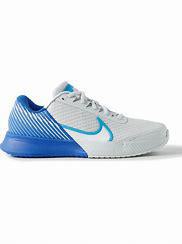
Brand: Nike
Model: Court Air Zoom Vapor Pro 2